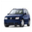
Label: automobile